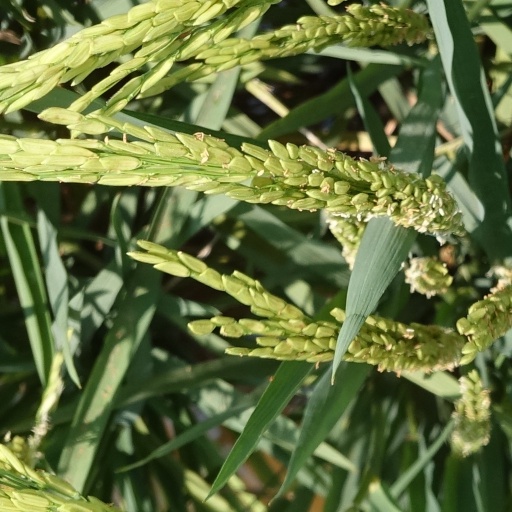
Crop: rice